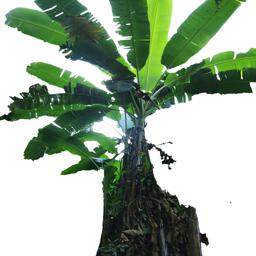
Label: BHIMKOL